Galina Yuzefovich

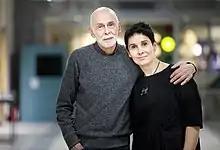
With father Leonid Yuzefovich in 2018

Galina graduated from the Russian State University for the Humanities in 1999. By then, she had already started publishing her literary reviews. As a journalist, she published in Vedomosti, Ogoniok, Expert, Itogi, Znamya, etc.